Ragadidae

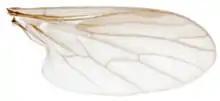
Photograph of right wing of a species within Ragadidae, "Ragas unica"

Ragadidae are similar to Empididae and Atelestidae in the sense that their genitalia have symmetrical and straight terminalia. In their wings, the point of origin of the R vein is located at a distance from the humeral crossvein (h) as long as, or longer than, h. There is also a circumambient costa in the wing, which distinguishes Ragadidae from Atelestidae. Furthermore, the prosternum being separated from the proepisternum sets Ragadidae aside from Empididae—this is true for all except one genera ("Hydropeza" "spp".), which can instead be characterized through its recurved labrum. In Empididae, this labrum is straight.